Argonaut (submarine)

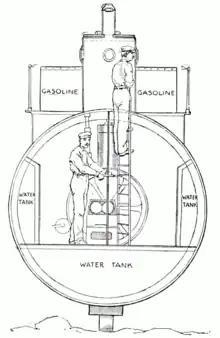
Cross section of "Argonaut" amidships

Argonaut was a class of submarines built by engineer Simon Lake. When used without clarification "Argonaut" generally refers to the second-built and larger submarine launched in 1900 at Baltimore. She was long, cigar shaped and built of steel. She had a White and Middleton gas engine and propeller, dynamo, searchlight, and pumps for air and water. Her main attribute like that of the older sibling and predecessor (1894); was a wet diving chamber that allowed a diver to leave and re-enter the submarine. "Argonaut No 1", and "Argonaut No 2" are used as the name of this vessel.